Agriculture in India

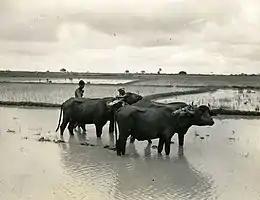
Farmers and Water Buffalo Plowing a Rice Field, West Bengal, 1944

Vedic literature provides some of the earliest written record of agriculture in India. Rigveda hymns, for example, describes ploughing, fallowing, irrigation, fruit and vegetable cultivation. Other historical evidence suggests rice and cotton were cultivated in the Indus Valley, and ploughing patterns from the Bronze Age have been excavated at Kalibangan in Rajasthan. Bhumivargaha, an Indian Sanskrit text, suggested to be 2500 years old, classifies agricultural land into 12 categories: urvara (fertile), ushara (barren), maru (desert), aprahata (fallow), shadvala (grassy), pankikala (muddy), jalaprayah (watery), kachchaha (contiguous to water), sharkara (full of pebbles and pieces of limestone), sharkaravati (sandy), nadimatruka (watered from a river), and devamatruka (rainfed). Some archaeologists believe that rice was a domesticated crop along the banks of the river Ganges in the sixth millennium BC. So were species of winter cereals (barley, oats, and wheat) and legumes (lentil and chickpea) grown in northwest India before the sixth millennium BC. Other crops cultivated in India 3000 to 6000 years ago, include sesame, linseed, safflower, mustard, castor, mung bean, black gram, horse gram, pigeon pea, field pea, grass pea (khesari), fenugreek, cotton, jujube, grapes, dates, jack fruit, mango, mulberry, and black plum. Indians might have domesticated buffalo (the river type) 5000 years ago.